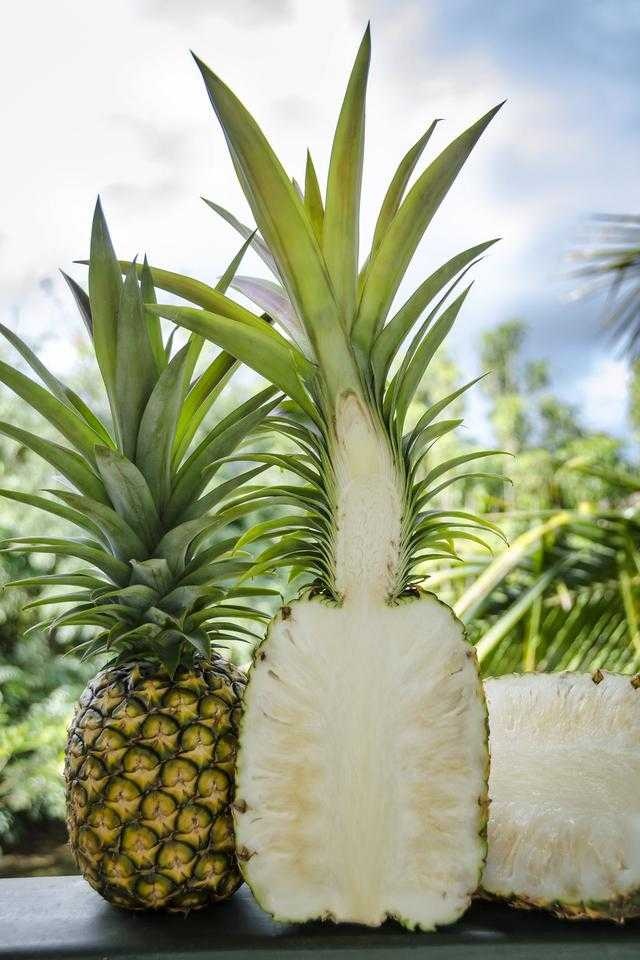
Label: Pineapple